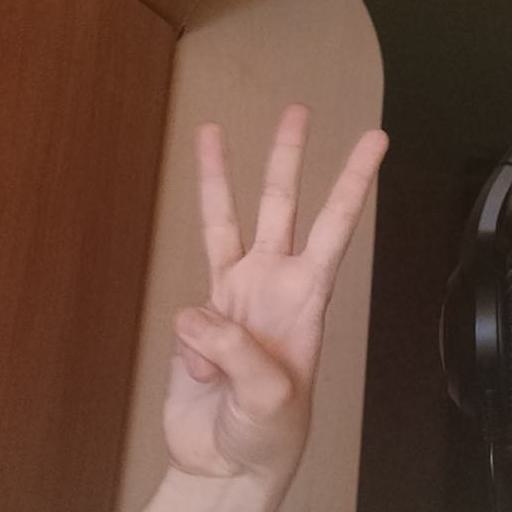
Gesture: three